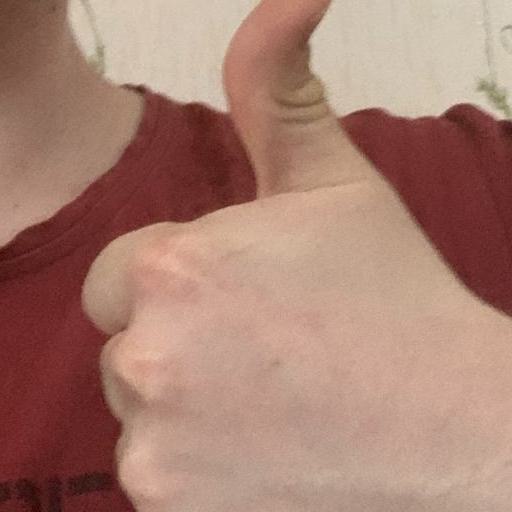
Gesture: like